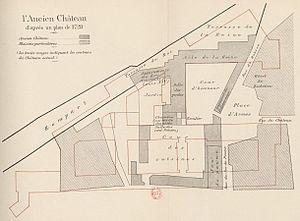
Le palais de Compiègne est une ancienne résidence royale et impériale située à Compiègne dans l'Oise.